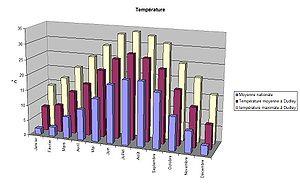
Températures maximales et moyennes à Dudley (Géorgie, Etats-Unis), et comparaison avec la moyenne nationale
Dudley est une ville du comté de Laurens, Géorgie, États-Unis. Sa population s'élevait à 524 habitants lors du recensement de juillet 2008. Elle fait partie de la zone statistique micropolitaine de Dublin.